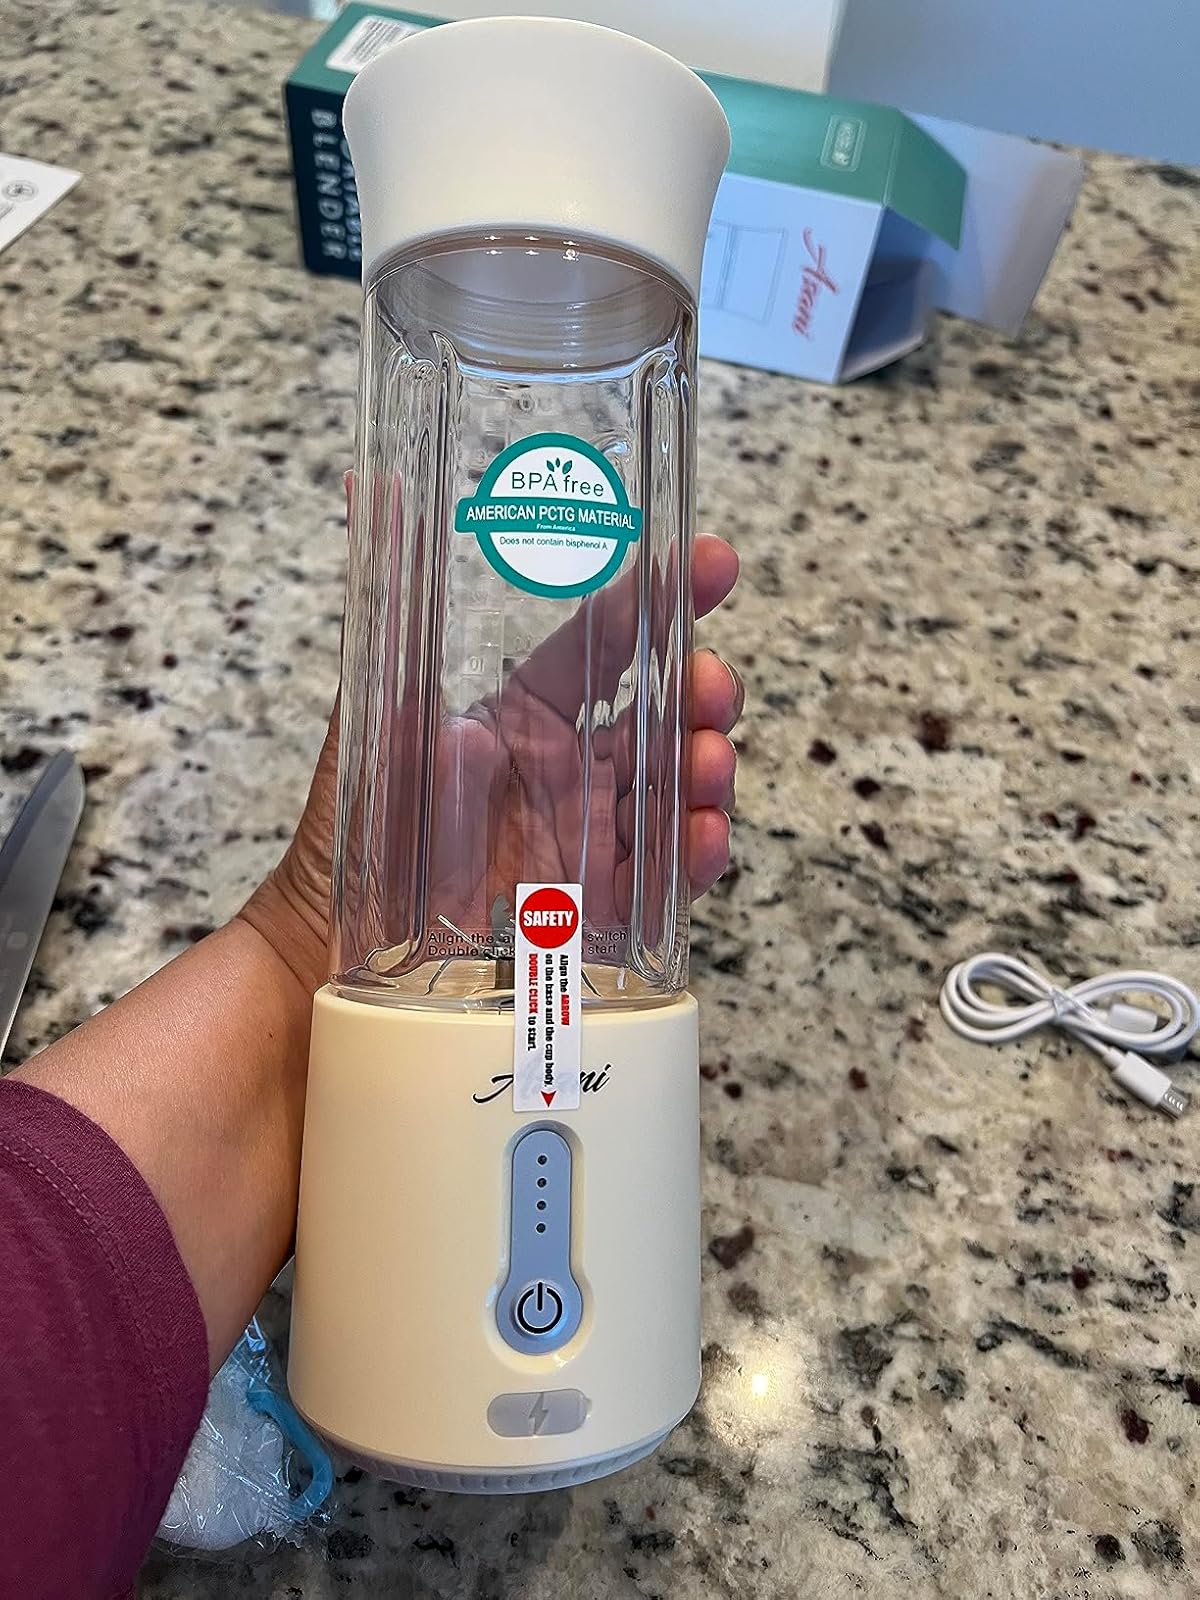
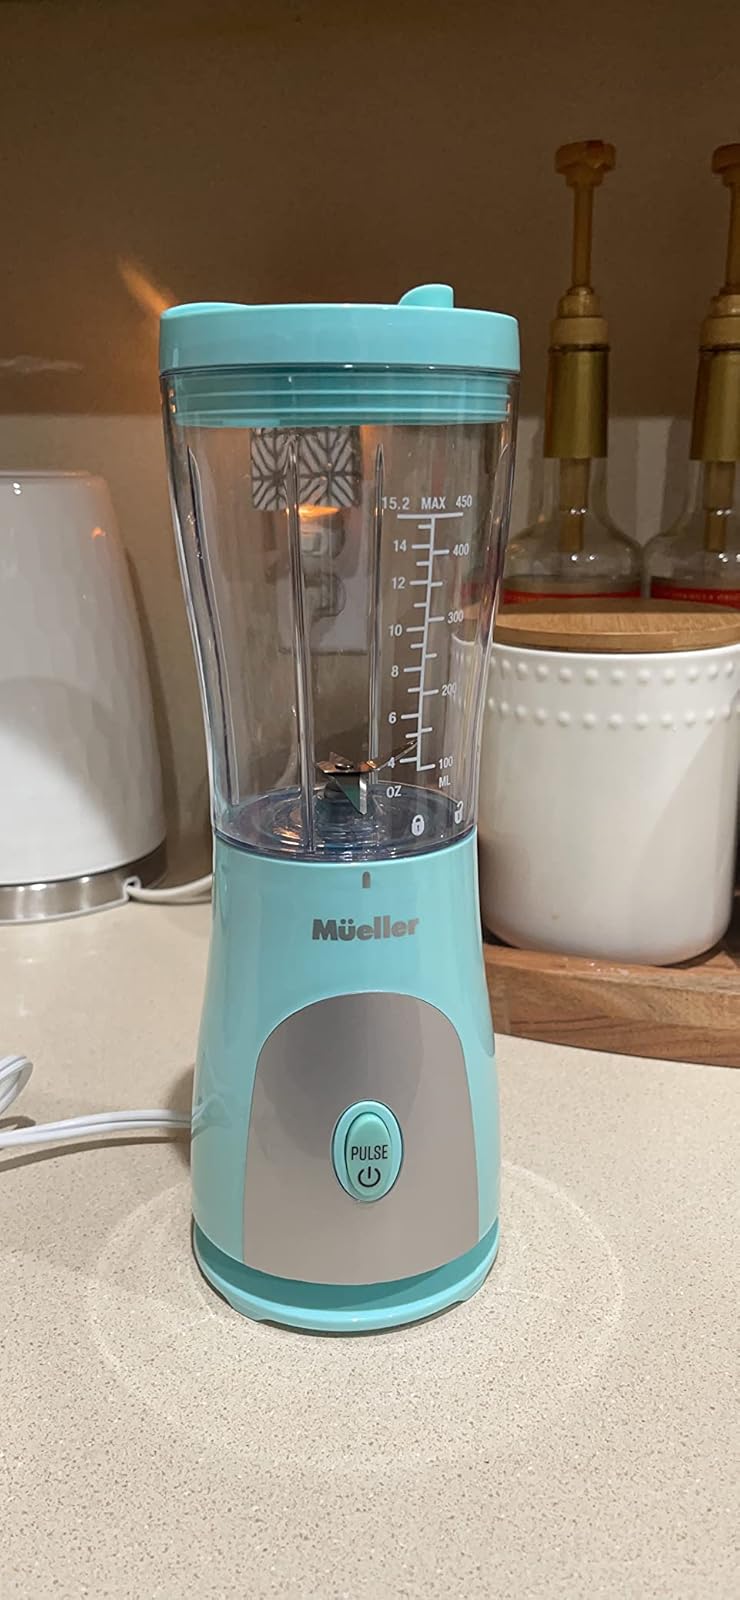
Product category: items_blender
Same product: no